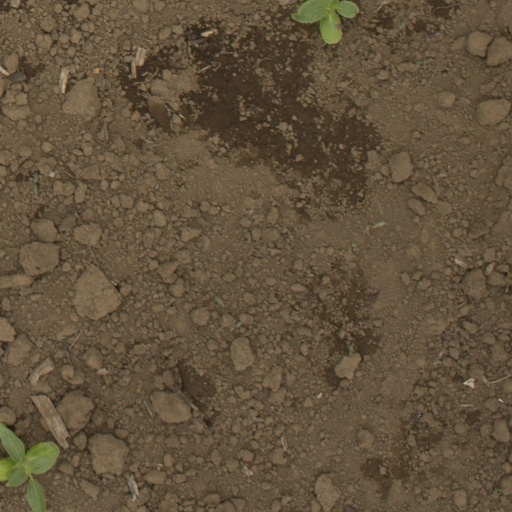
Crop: Jerusalem artichoke